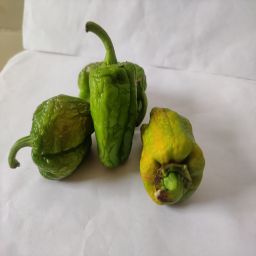
Crop: Bell Pepper
Quality: Old